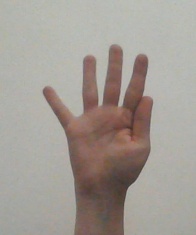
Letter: sheen